Jasnath Temple

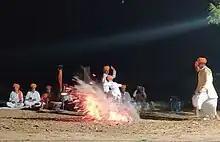
Jasnathi male performing the fire dance of Jasnath Sect

Jasnathi community (around 90% jat and 10% other casts) people come to Katariasar on Chhath to glimpse Sati mata and return to Saptami after waking up at night. Jats and other servants coming from that side stop. The festival of Saptami has celebrated there itself. In other festivals, everyone wakes up in their villages a day before. At the time of the fire dance, they sing seven hymns to the sound of drums and majors. In a way, this sect is mainly of Jats only.